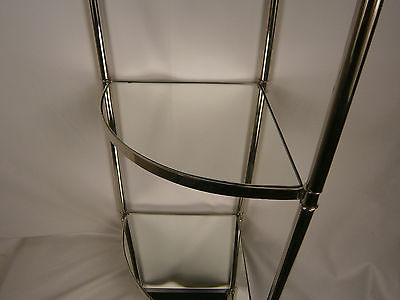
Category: table